List of awards and nominations received by NYPD Blue

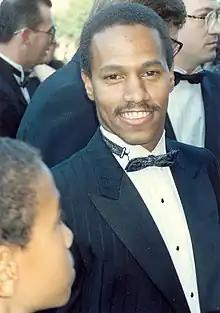
Eric Laneuville received a DGA Award nomination for his work on the "From Hare to Eternity."

Presented by the Directors Guild of America since 1938, The Directors Guild of America Award honors excellence in the field of direction. "NYPD Blue" received eight nominations for the award for Outstanding Directorial Achievement in Drama Series, winning two.